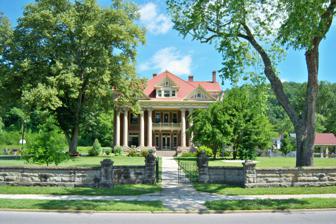
Building: Mayo Mansion
Country: United States of America
Year built: 1912
Historic house in Kentucky, United States For the mansion in Ashland, Kentucky, see Mayo Mansion (Ashland, Kentucky) . United States historic place John C.C. Mayo Mansion and Office U.S. National Register of Historic Places Show map of Kentucky Show map of the United States Location 405 Third Street, Paintsville , Kentucky Coordinates 37°48′59″N 82°48′30″W / 37.81639°N 82.80833°W / 37.81639; -82.80833 Built 1905–1912 Architect Herman Geisky Architectural style Classical Revival NRHP reference No. 74000887 Added to NRHP May 3, 1974 Mayo Mansion is a historic mansion at 405 Third Street in Paintsville , Kentucky . It was added to the National Register of Historic Places on May 3, 1974, as John C.C. Mayo Mansion and Office . The mansion is currently occupied by Our Lady of the Mountains School. Mayo Mansion was built for American entrepreneur John C. C. Mayo . Herman Geisky served as the chief architect during construction. History Mayo began develop plans to construct a new estate in Paintsville. Mayo had originally intended to build a mansion with approximately twenty rooms. But, after visiting several other mansions in Central Kentucky, he decided to build a much larger home. After hiring architect Herman Geisky and over one hundred Italian stonemasons from Cincinnati , construction began in 1905. Due to Paintsville's undeveloped state at the time, there were many challenges during construction. Before the foundation could be built, the land had to drained and filled. Paintsville had not yet constructed a public water system so a private system was developed on the estate that pumped water from a well into a cistern .  Rain water was also captured from the roof and was channeled into a cistern. The collected water could then be pumped into the mansion. At the start of the mansion's construction, Paintsville had also not yet received electrical service. Due to this, the original plans called for the use of carbide gas to provide lighting. But, during construction, electric power transmission lines connected Paintsville to a power grid, and the carbide gas system was never installed. The sandstone used in the construction of the exterior of the mansion was cut and shaped at Thomas Jefferson Mayo's (John Mayo's father) farm, which was located across Paint Creek .  The sandstone blocks were then transported across the valley from his father's farm to the construction site on an overhead tram that was 3/4 mile long. After each stone column was shaped, it was transported as three individual pieces using a team of oxen . The team of oxen then had to pull the individual segments of the columns through Paint Creek during the dry season to the mansion. In December 1912, after a cost of $ 250,000 ($7.89 million in 2023 dollars ), the three-story, 43-room mansion was complete. Facade of Mayo Mansion Mayo died on May 11, 1914. Three years after his death, his wife, Alice Jane Mayo, and his two children moved to Ashland, Kentucky due to the region's isolation. Much of the mansion's interior, including the marble, tile, and furniture, was taken to Ashland where the family constructed a new mansion . The estate was sold to the Sandy Valley Seminary, which was renamed John C. C. Mayo College. After the college closed due to financial difficulties in 1936, the property and estate were given back to Alice. The estate was then sold to E. J. Evans, who was a friend and employee of her husband. In 1945, Evans sold the mansion and property to Most Reverend William T. Mulloy, the Roman Catholic bishop of the Diocese of Covington, Kentucky , at the time. In October of the same year the Sisters of Divine Providence from Melbourne, Kentucky , established Our Lady of the Mountains School, which still occupies the building today. References